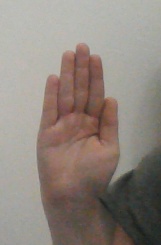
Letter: seen